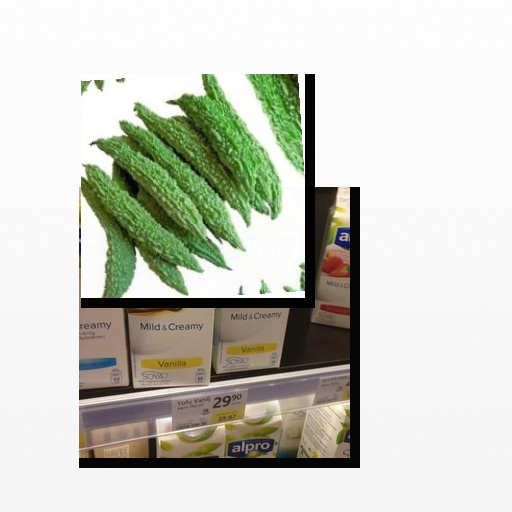
Food items: bitter_gourd, soyghurt